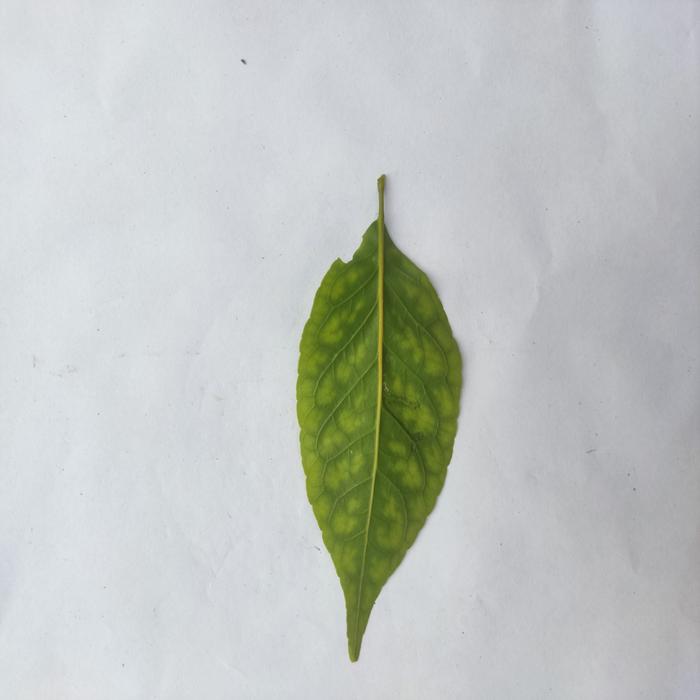
Crop: Aegle Marmelos
Leaf condition: Leaf_Spot